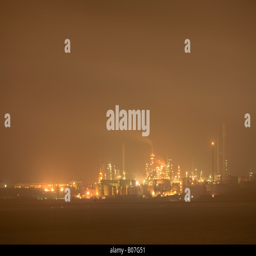
view to the oil refinery at night